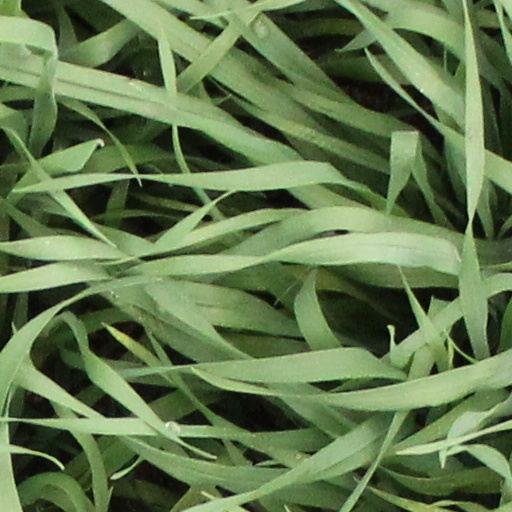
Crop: wheat